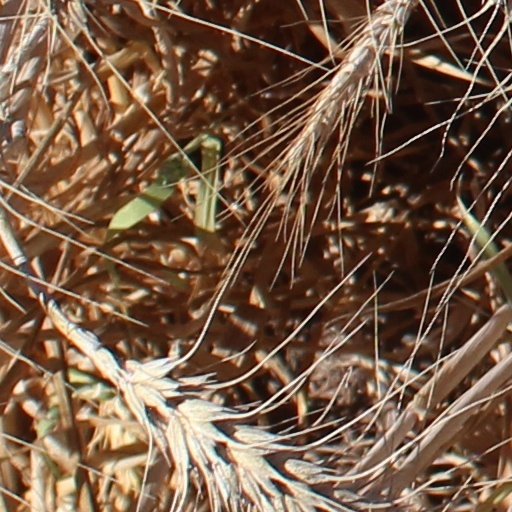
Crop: wheat